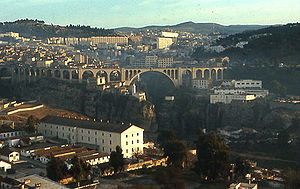
Byer i Algeriet
Constantine
Dette er en liste over byer i Algeriet.